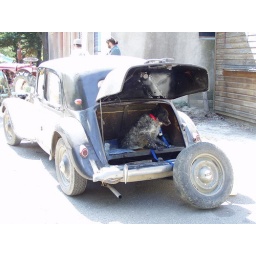
A very patient dog, but in the shade, and there's a bowl of water behind the spare wheel.